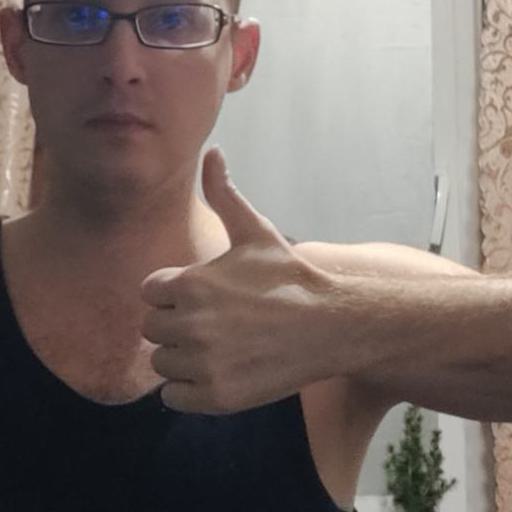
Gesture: like